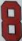
Number: 8